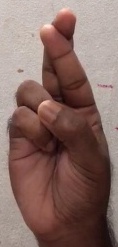
ASL sign: R